Hernán Cortés

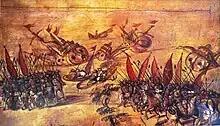
Cortés scuttling his own fleet off the coast of Veracruz in order to eliminate the possibility of retreat

In 1518, Velázquez put Cortés in command of an expedition to explore and secure the interior of Mexico for colonization. At the last minute, due to the old argument between the two, Velázquez changed his mind and revoked Cortés's charter. Cortés ignored the orders and, in an act of open mutiny, went anyway in February 1519. He stopped in Trinidad, Cuba, to hire more soldiers and obtain more horses. Accompanied by about 11 ships, 500 men (including seasoned slaves), 13 horses, and a small number of cannon, Cortés landed on the Yucatán Peninsula in Maya territory. There he encountered Geronimo de Aguilar, a Spanish Franciscan priest who had survived a shipwreck followed by a period in captivity with the Maya, before escaping. Aguilar had learned the Chontal Maya language and was able to translate for Cortés.